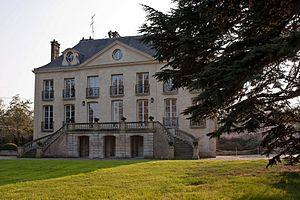
Situé au cœur du Val d’Aulnay à Châtenay-Malabry, le parc de la Vallée-aux-Loups est un ensemble de parcs et jardins de 56 hectares, propriété du Conseil général des Hauts-de-Seine.
Cet article recense les sites protégés des Hauts-de-Seine, en France.